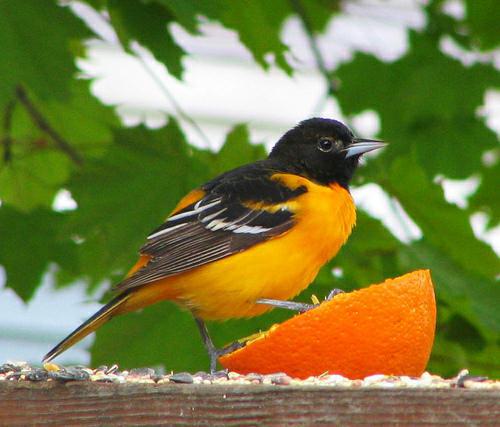
A photo of a baltimore oriole